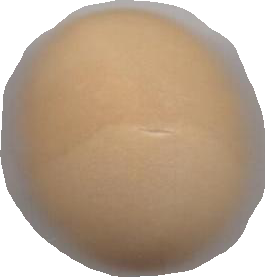
Variety: Grobogan